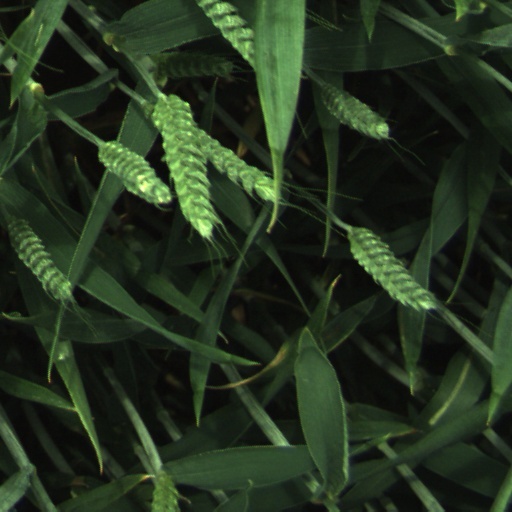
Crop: wheat